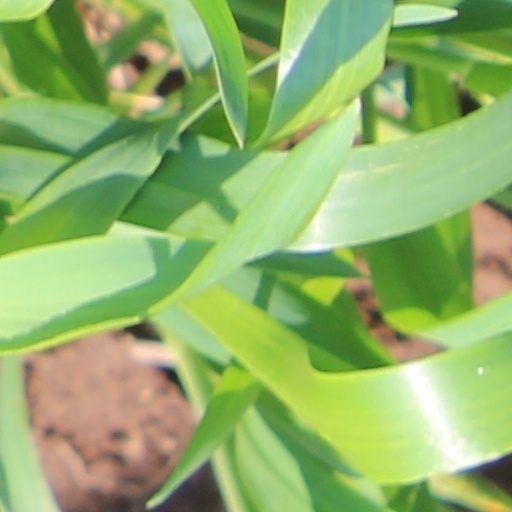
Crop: wheat